Tower of London

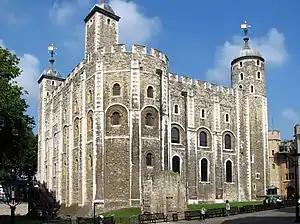
The White Tower dates from the late 11th century.

As a result of Henry's expansion, St Peter ad Vincula, a Norman chapel which had previously stood outside the Tower, was incorporated into the castle. Henry decorated the chapel by adding glazed windows, and stalls for himself and his queen. It was rebuilt by Edward I at a cost of over £300 and again by Henry VIII in 1519; the current building dates from this period, although the chapel was refurbished in the 19th century. Immediately west of Wakefield Tower, the Bloody Tower was built at the same time as the inner ward's curtain wall, and as a water-gate provided access to the castle from the River Thames. It was a simple structure, protected by a portcullis and gate. The Bloody Tower acquired its name in the 16th century, as it was believed to be the site of the murder of the Princes in the Tower. Between 1339 and 1341, a gatehouse was built into the curtain wall between Bell and Salt Towers. During the Tudor period, a range of buildings for the storage of munitions was built along the inside of the north inner ward. The castle buildings were remodelled during the Stuart period, mostly under the auspices of the Office of Ordnance. In 1663, just over £4,000 was spent building a new storehouse (now known as the New Armouries) in the inner ward. Construction of the Grand Storehouse north of the White Tower began in 1688, on the same site as the dilapidated Tudor range of storehouses; it was destroyed by fire in 1841. The Waterloo Block, a former barracks in the castellated Gothic Revival style with Domestic Tudor details, was built on the site and remains to this day, housing the Crown Jewels on the ground floor.